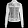
Label: Coat